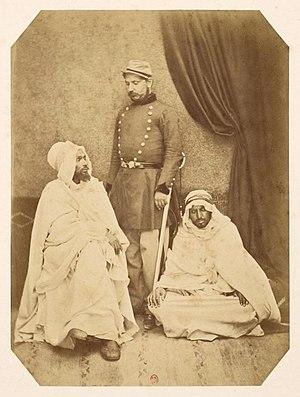
Saïd, Kaïd des Ouled Sidi l' Abdely
Annie Rey-Goldzeiguer, née le 12 décembre 1925 à Tunis et morte le 17 avril 2019 à Massiac, est une historienne, spécialiste de l'Algérie coloniale. Elle a soutenu une thèse sur les initiatives du Second Empire en Algérie et l'évolution des sociétés traditionnelles sous la colonisation : Le Royaume arabe. La politique algérienne de Napoléon III en 1974.